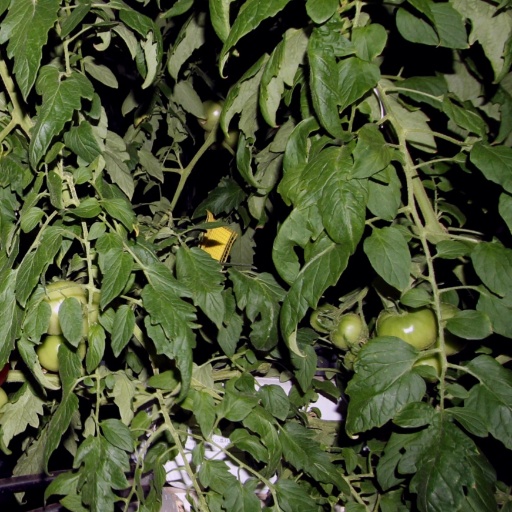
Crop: tomato